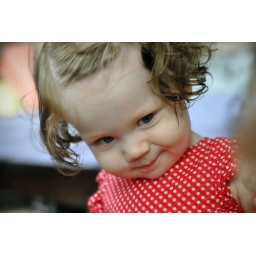
Playing shy with the girl in the mirror